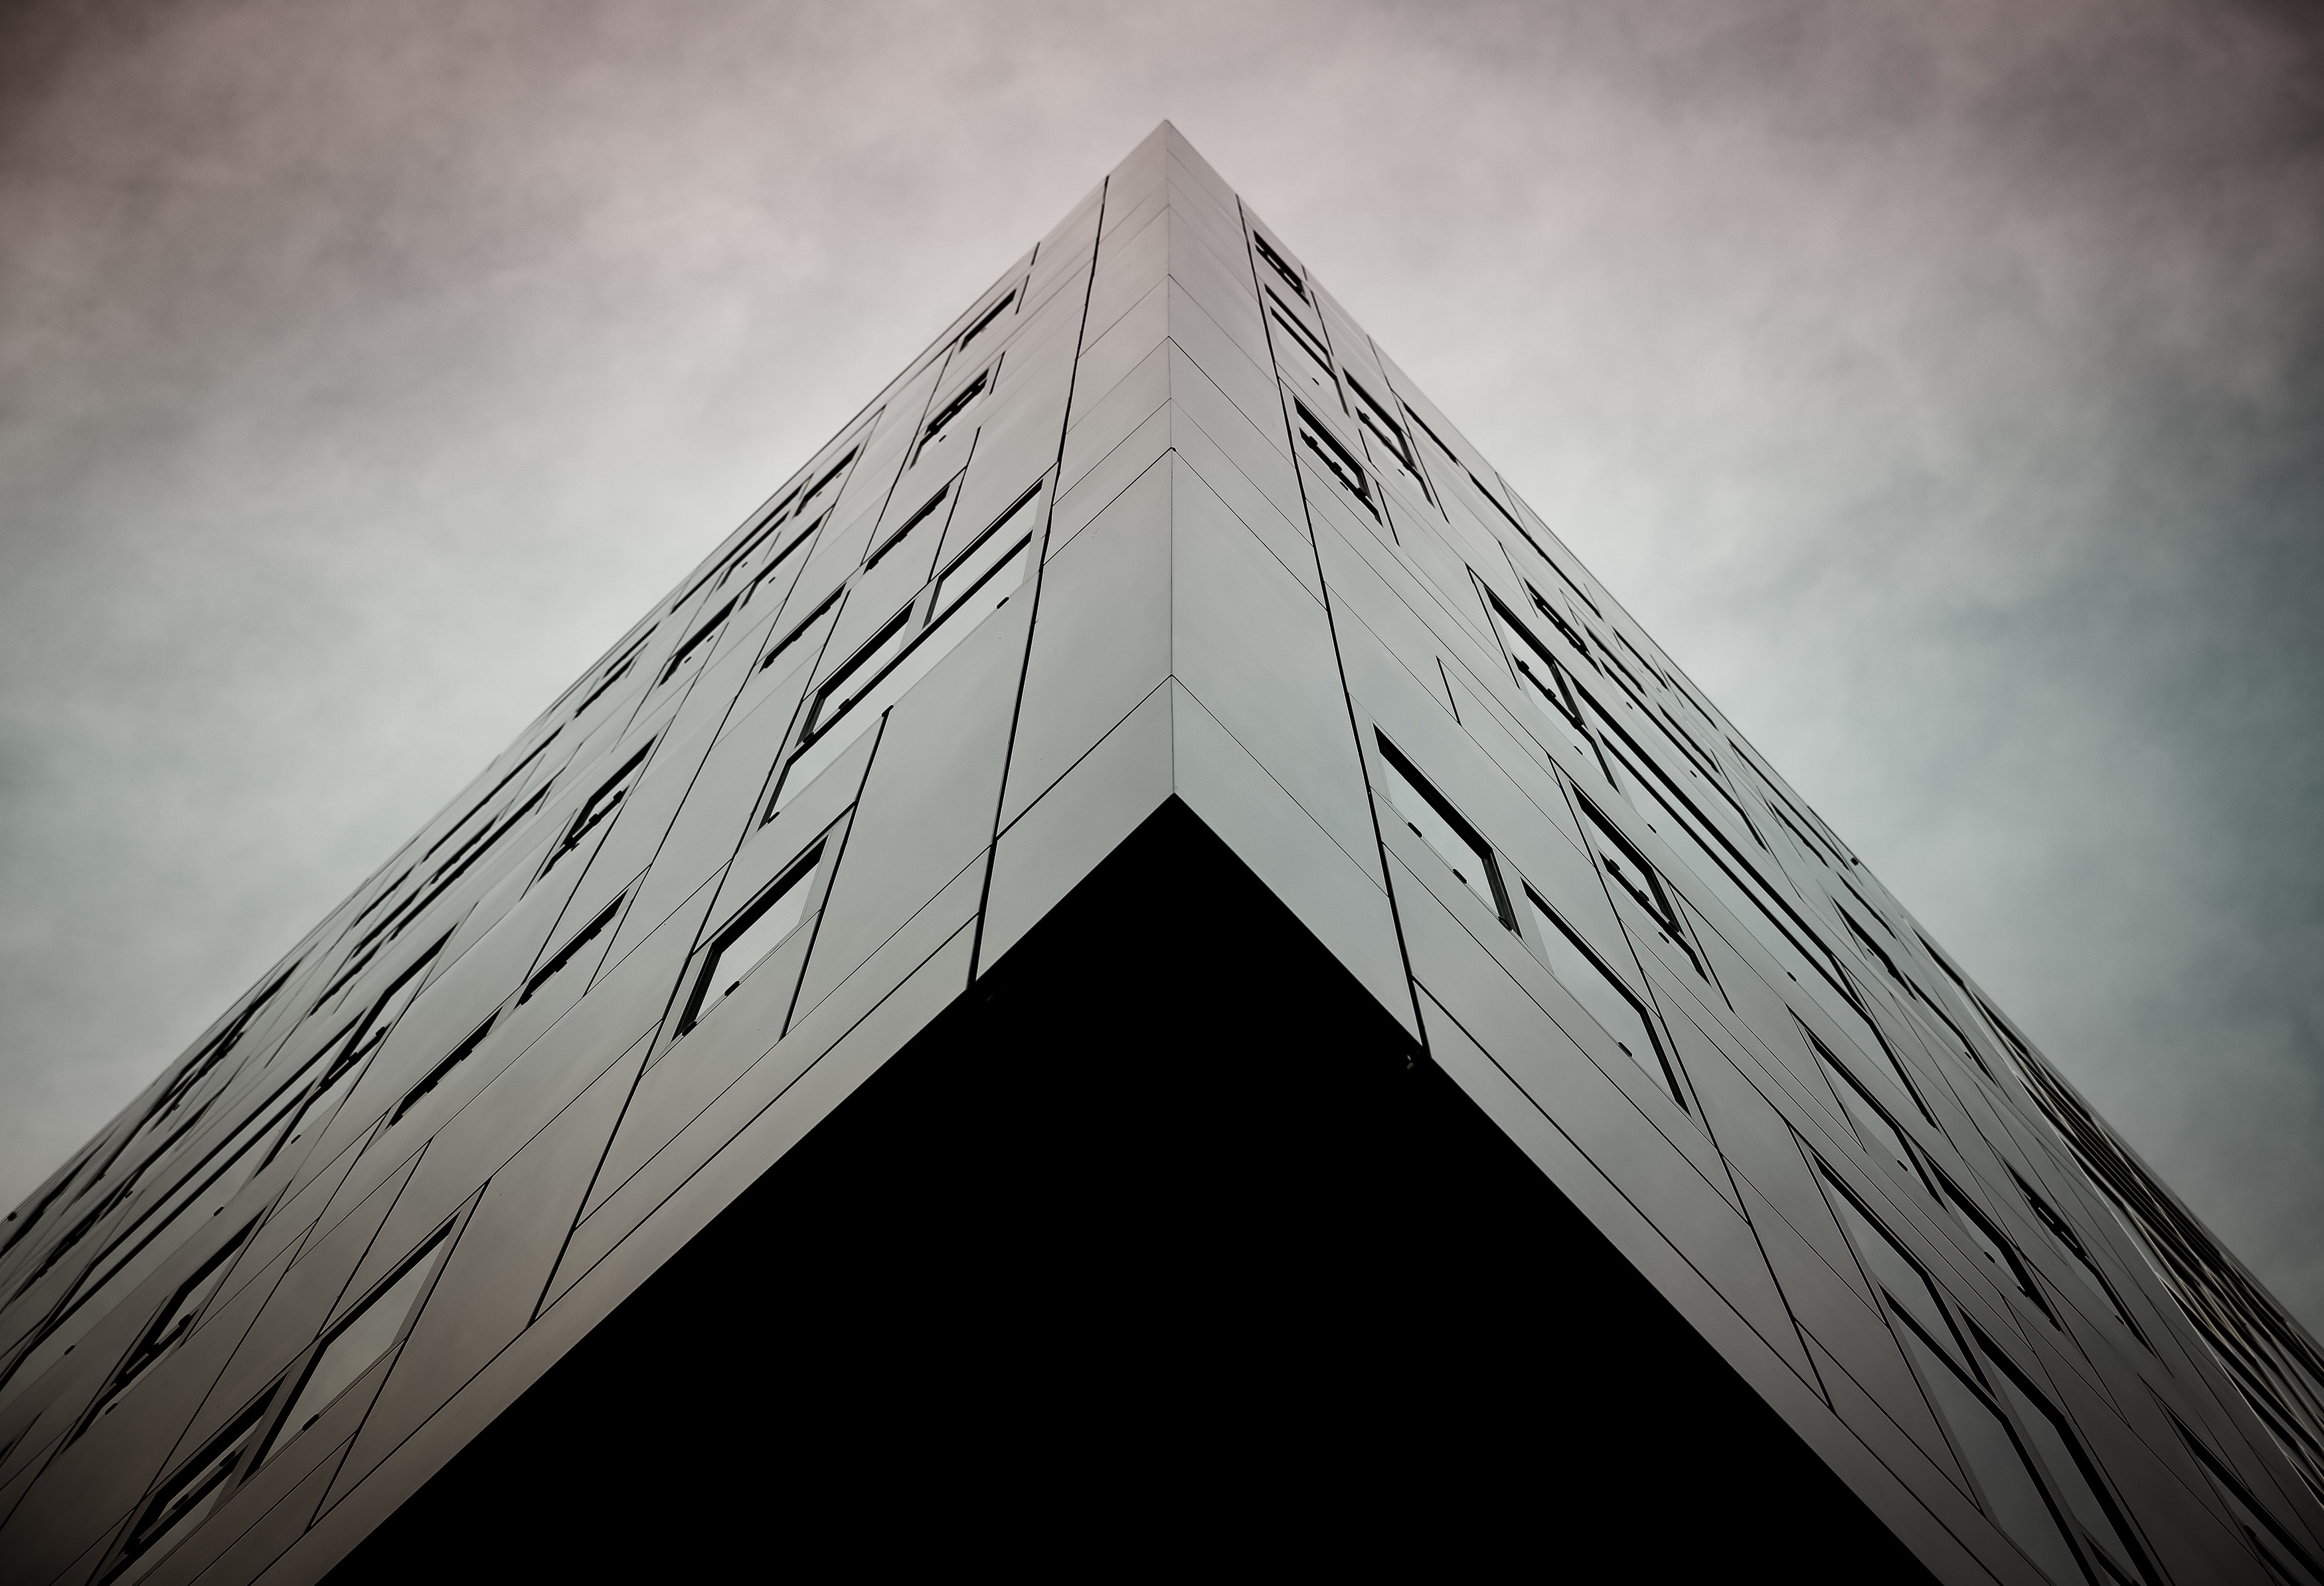
wing, light, cloud, black and white, sky, white, sunlight, wind, line, reflection, darkness, black, monochrome, symmetry, shape, monochrome photography, atmospheric phenomenon, atmosphere of earth